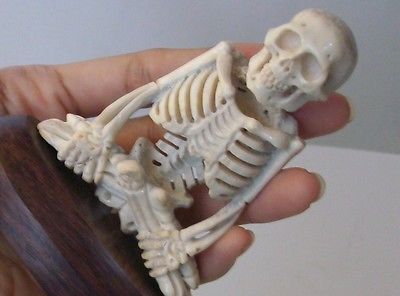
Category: table